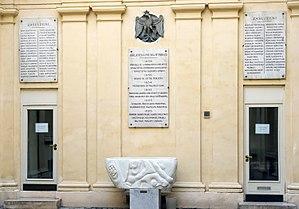
Quai d'Orléans (n°6 entrée de la bibliothèque polonaise) - Paris IV
La Société historique et littéraire polonaise est une association reconnue d'utilité publique par l'empereur Napoléon III par décret du 10 juin 1866, créée en 1832 par les grands patriotes polonais réfugiés en France après l’échec de l’insurrection de novembre 1830. L'institution a eu une immense influence sur la préservation de l’identité nationale polonaise et la restauration de l’indépendance polonaise suite au traité de Versailles.